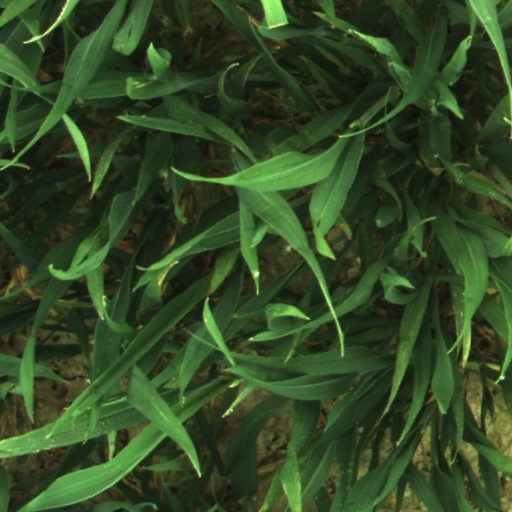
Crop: wheat